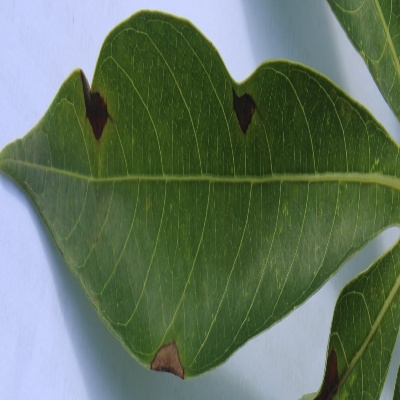
Crop: Cassava
Condition: bacterial blight